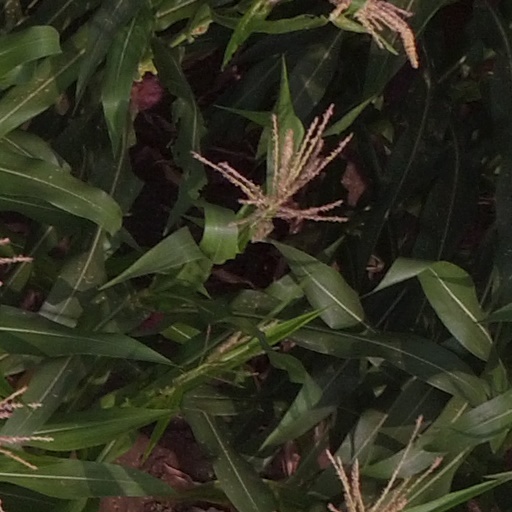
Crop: maize; corn